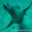
Label: seal